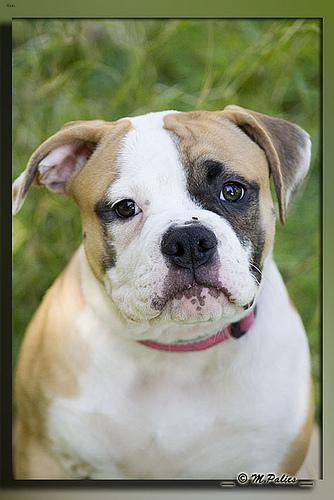
Breed: american bulldog